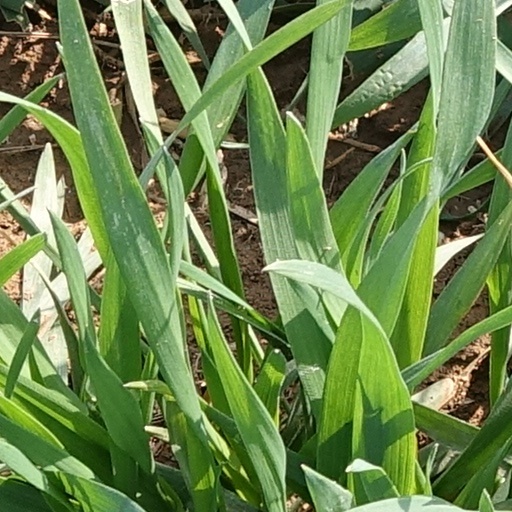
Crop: wheat